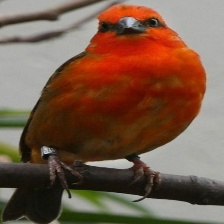
Species: RED FODY
Scientific name: FOUDIA MADAGASCARIENSIS